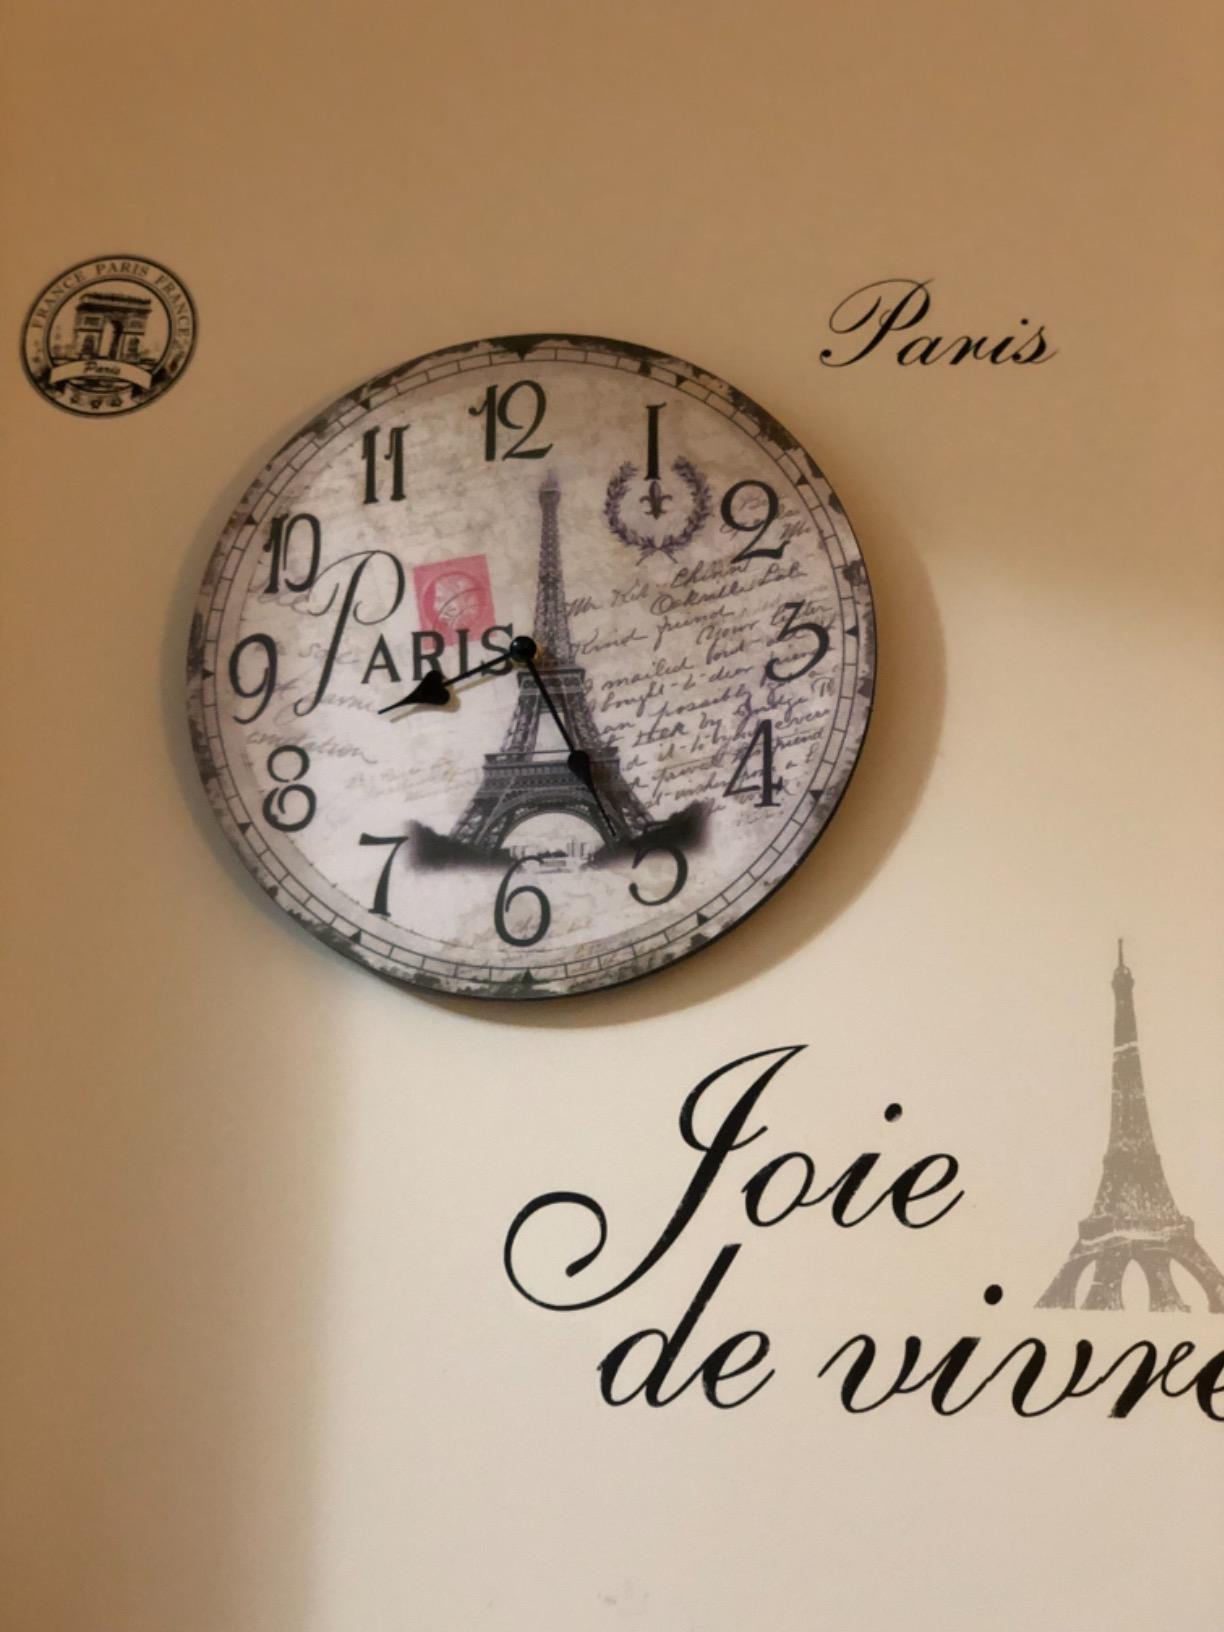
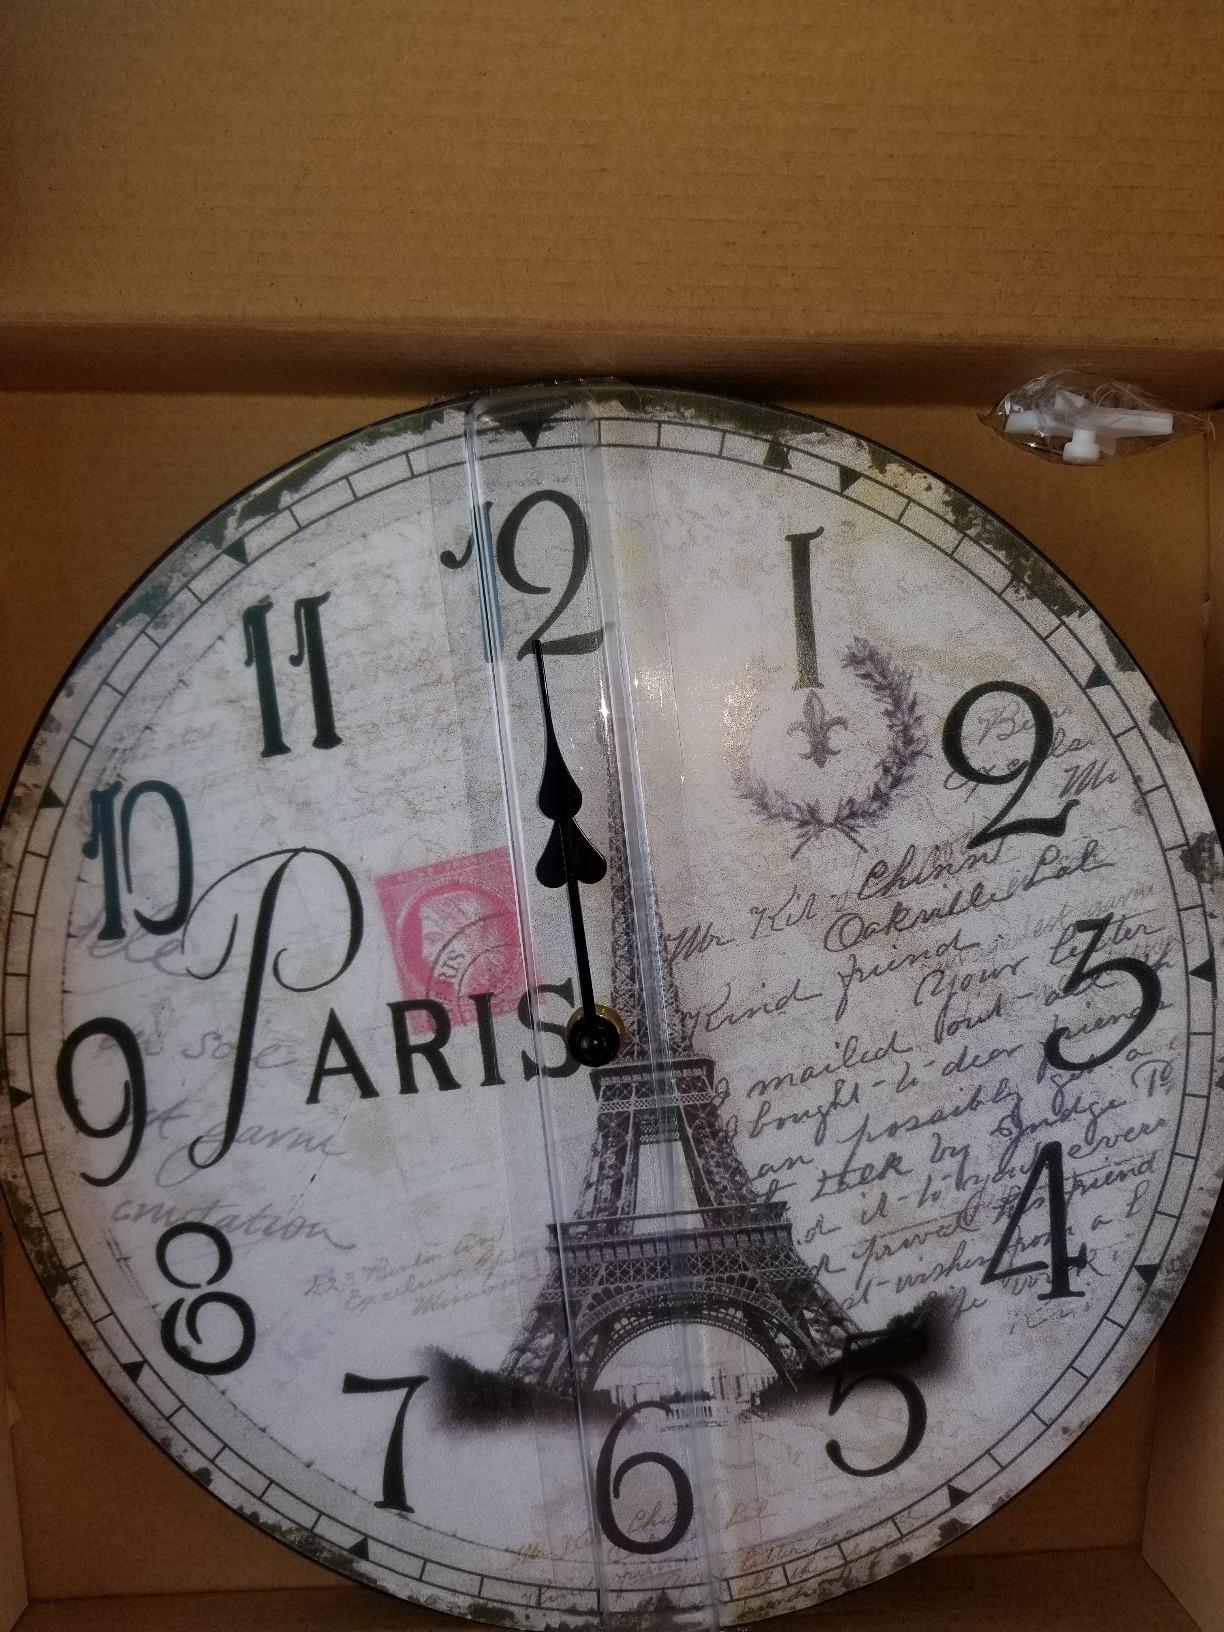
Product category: clock
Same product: yes